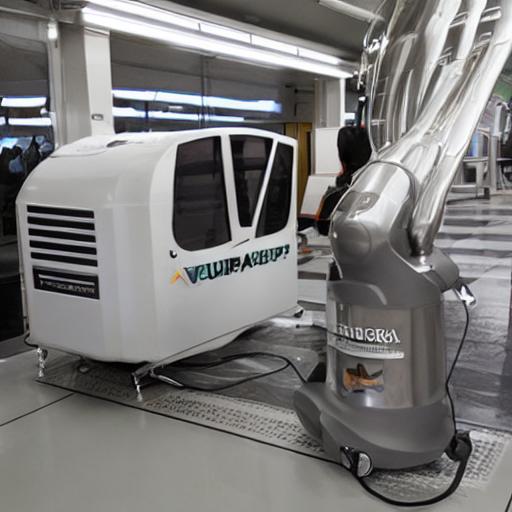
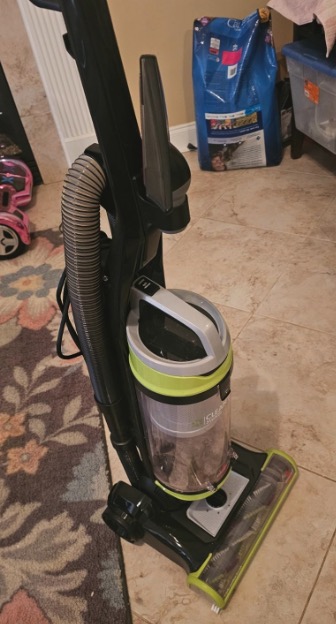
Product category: items_vacuum
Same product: no